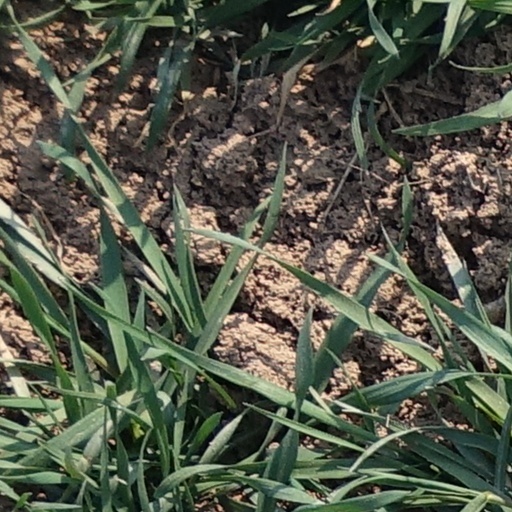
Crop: wheat